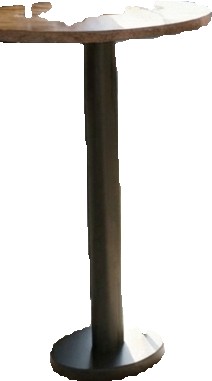
Surface category: table